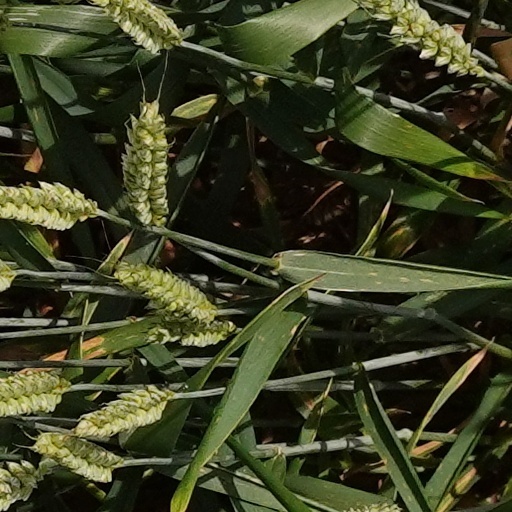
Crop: wheat